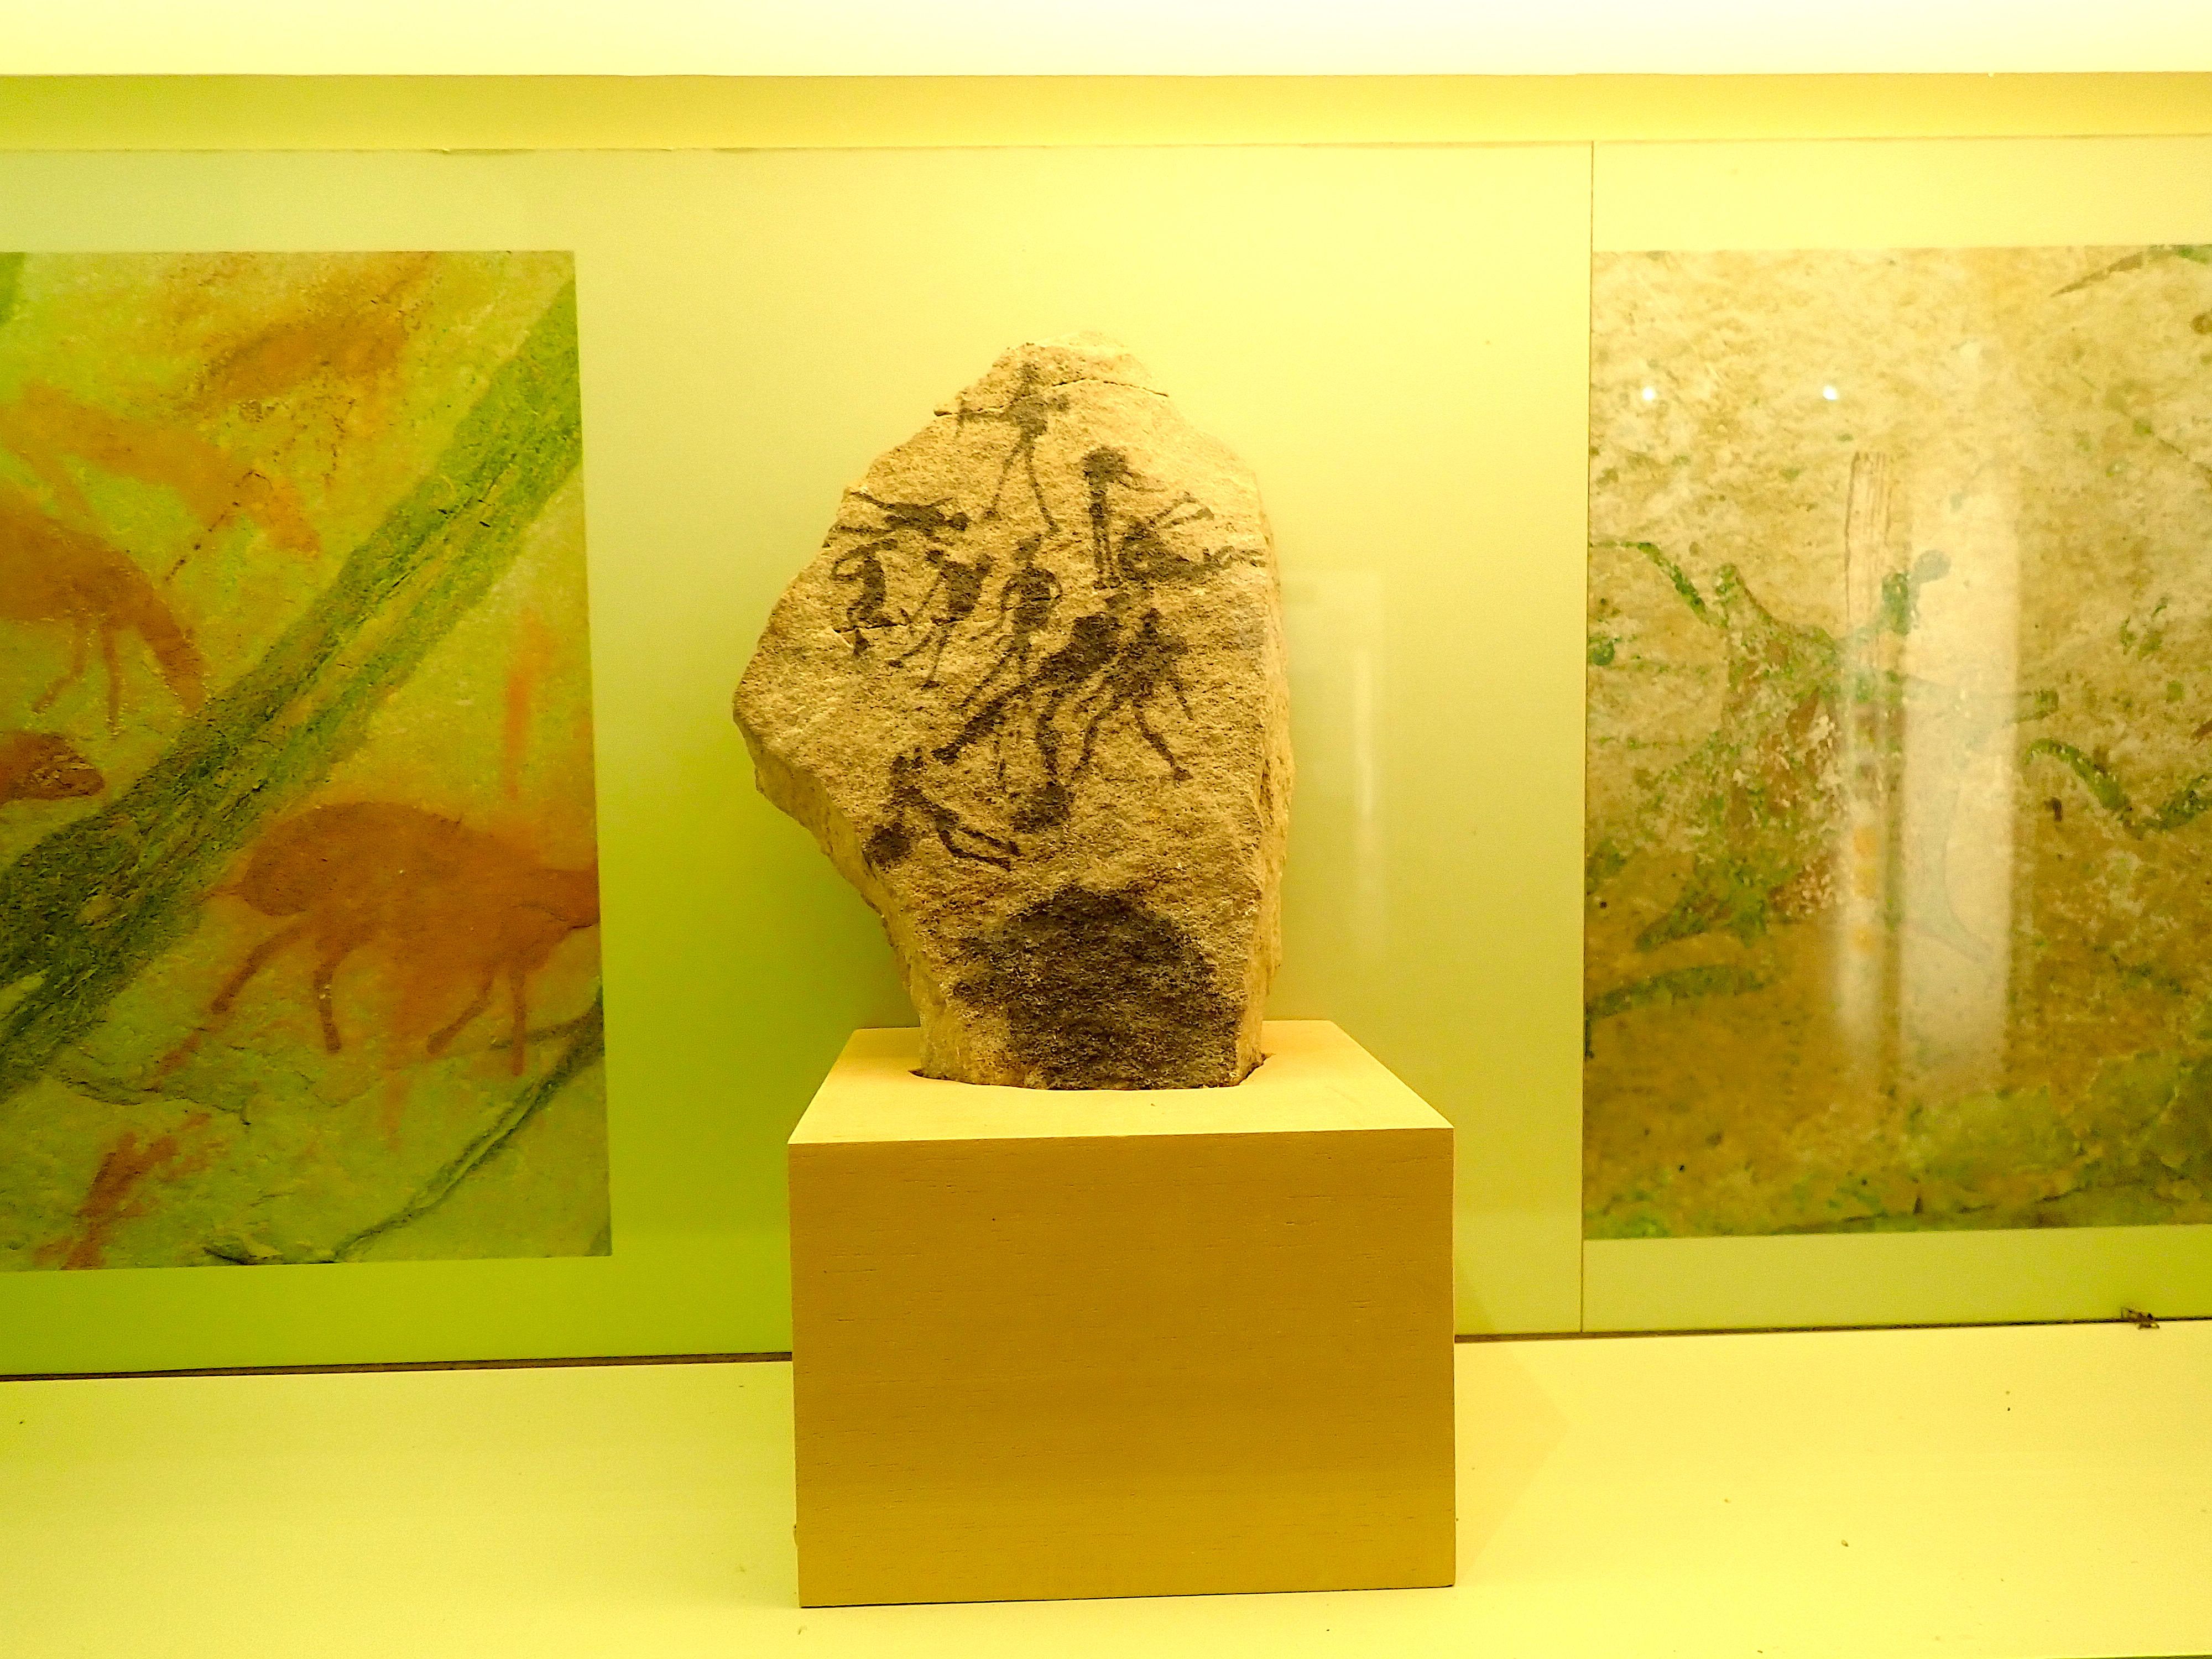
museum
An ancient rock artifact is displayed in a museum, with two framed paintings on the wall behind it, both covered with protective glass.
shot in eye camera angel
An archaeological rock carved with ancient human figures is displayed in a museum with a historical and artistic atmosphere, where two paintings on the wall convey a sense of art and sophistication.
Labels: Mineral, Bread, Food, Art, Architecture, Building, Indoors, Museum, Archaeology, archaeological stone, Stand, wall, Floor
Camera: OLYMPUS CORPORATION TG-5
Aperture: F2
Exposure: 1/40 sec
ISO: 200
Focal length: 4.5 mm